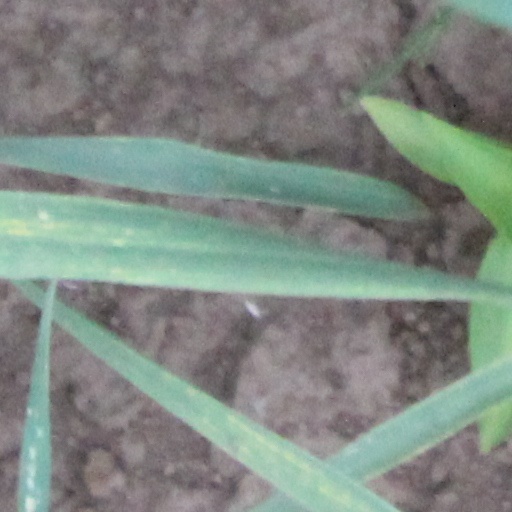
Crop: wheat